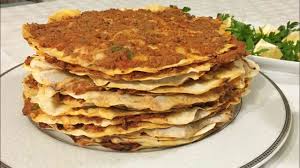
Yemek: lahmacun